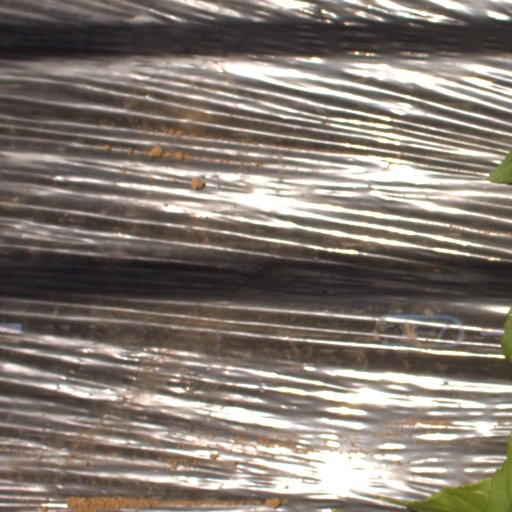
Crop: Jerusalem artichoke